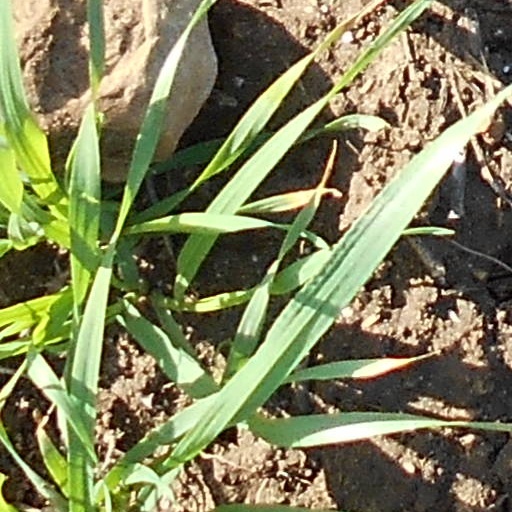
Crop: wheat